Michael Cullen (politician)

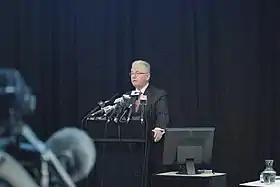
Cullen delivering the 2008 budget press conference

The New Zealand economy entered recession in December 2007. Cullen's final budget was delivered in this context in May 2008; it reduced income tax on the first $9,500 earned from 15% to 12.5%, and the company tax rate from 30% to 29%.